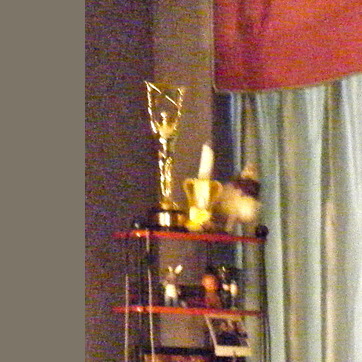
Material: painted